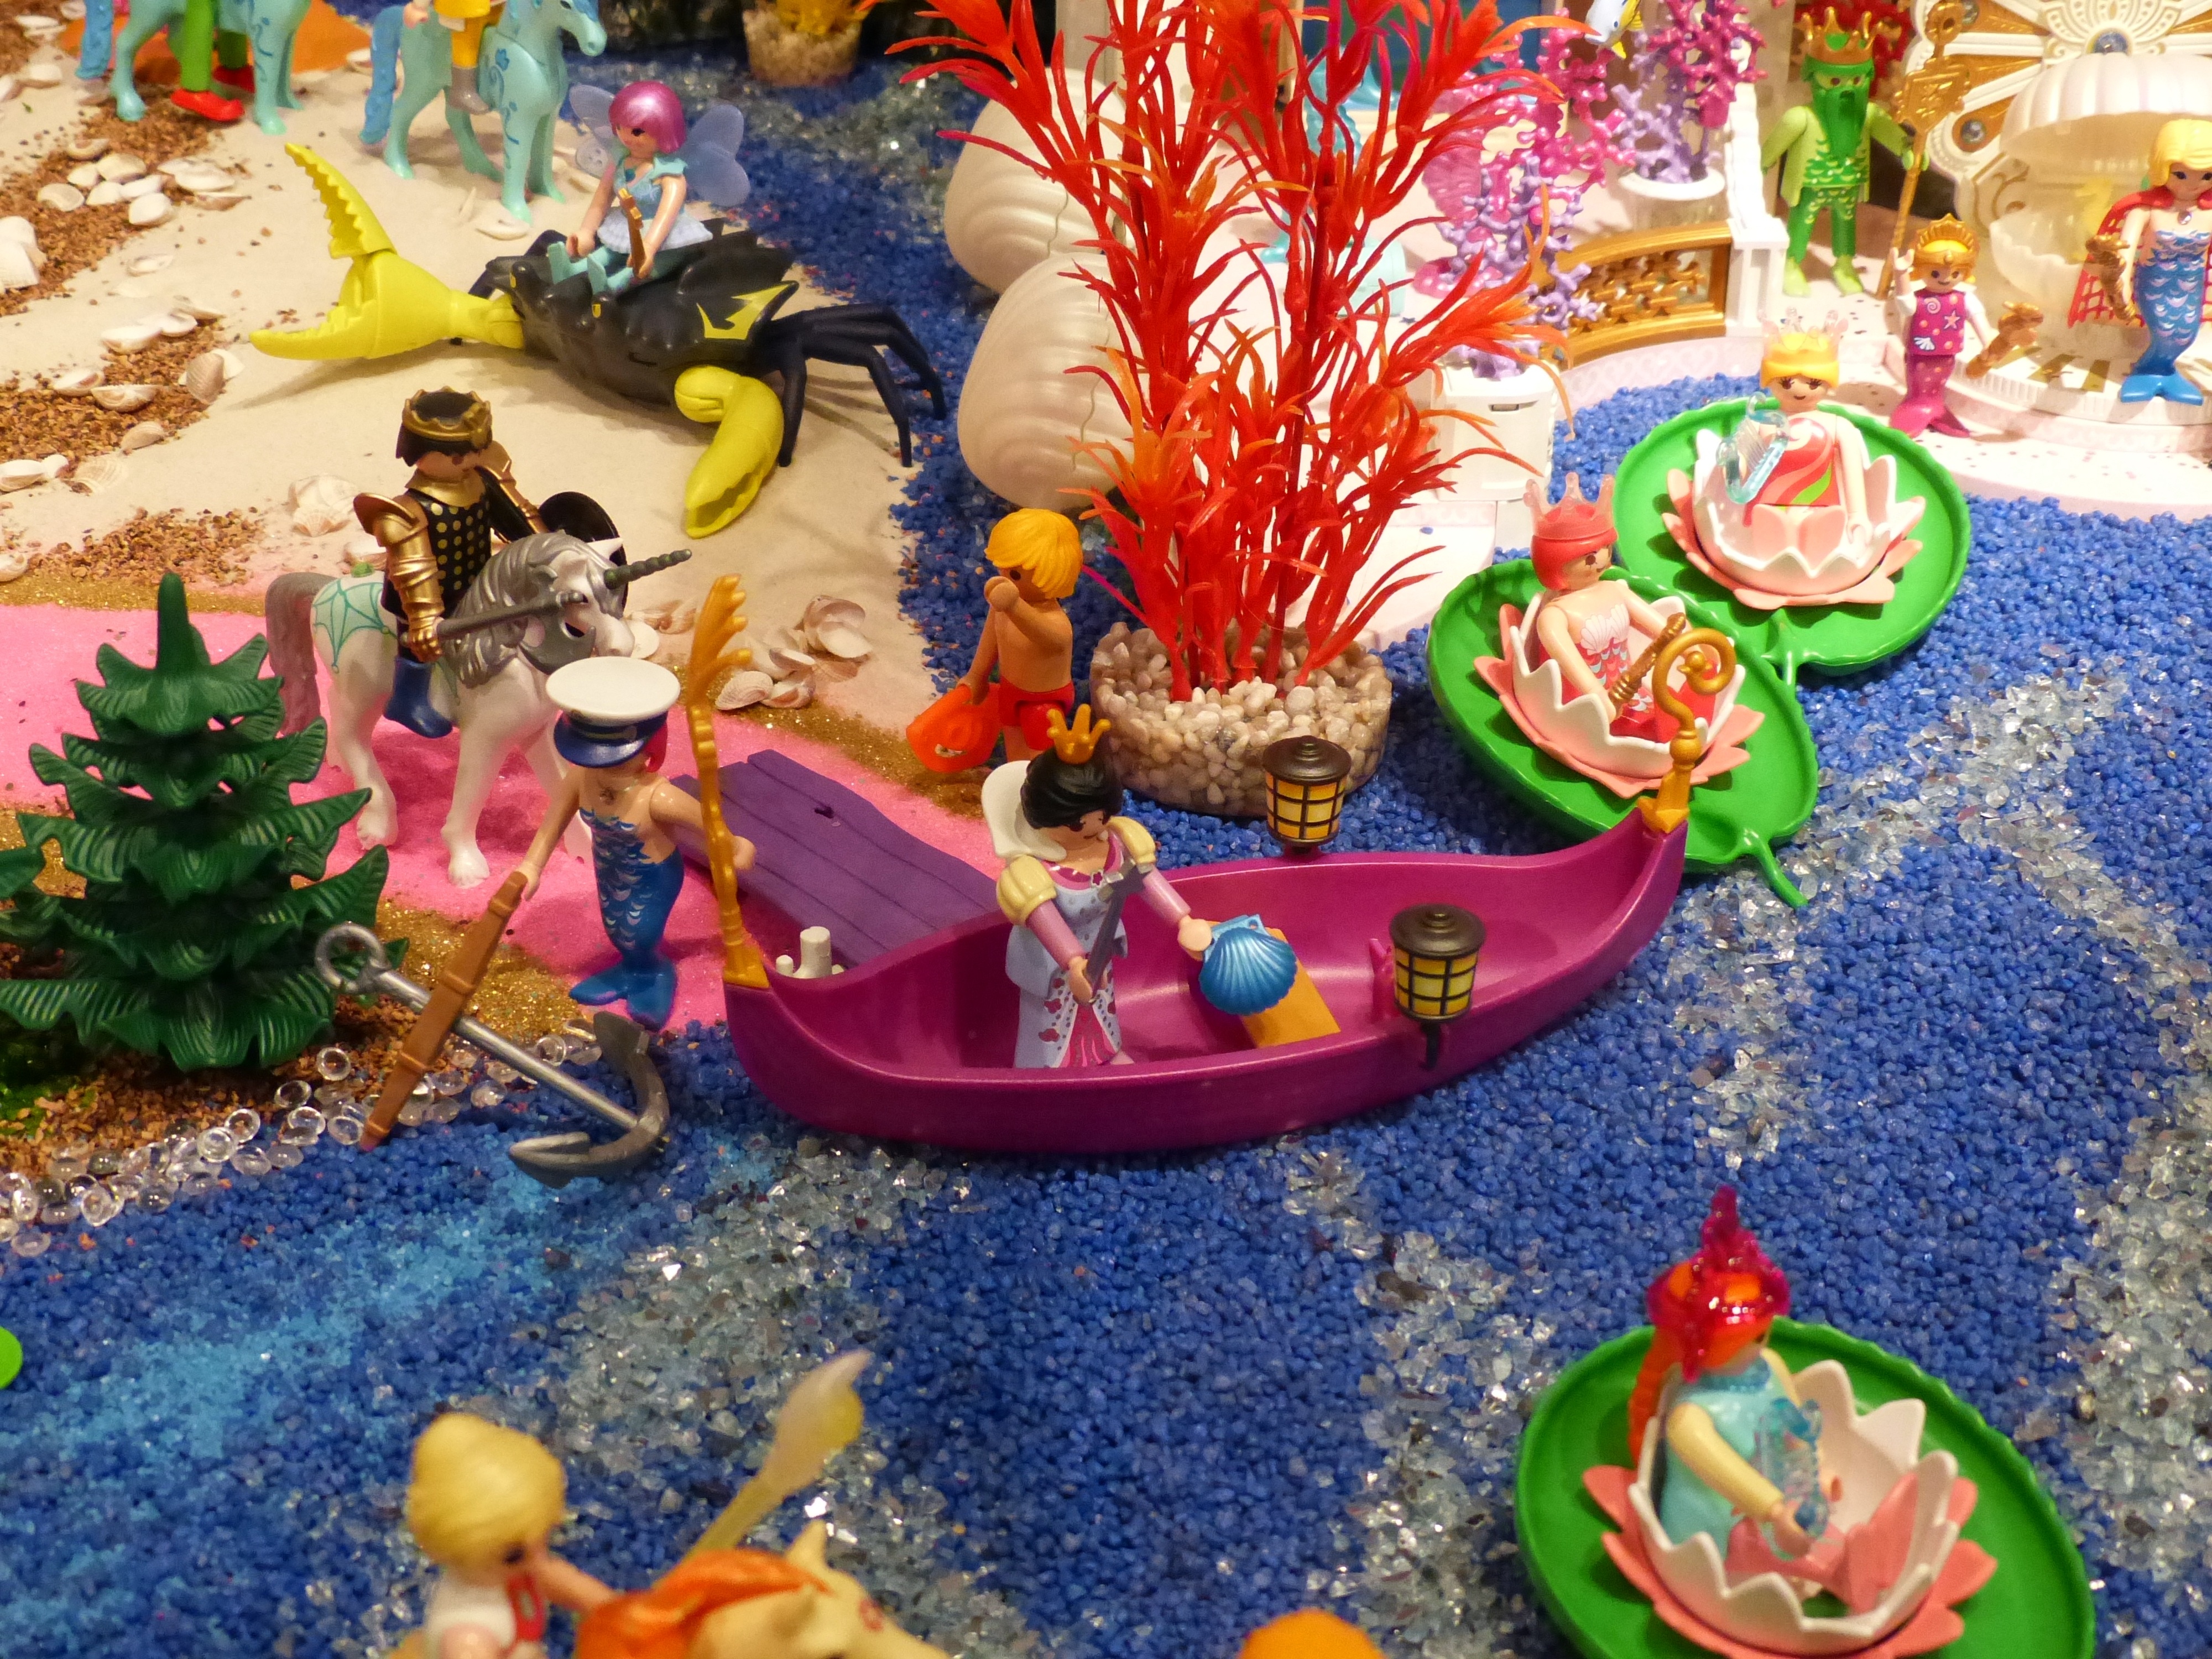
play, amusement park, toy, playmobil, festival, toys, water park, figures, exhibition